German keyboard layout

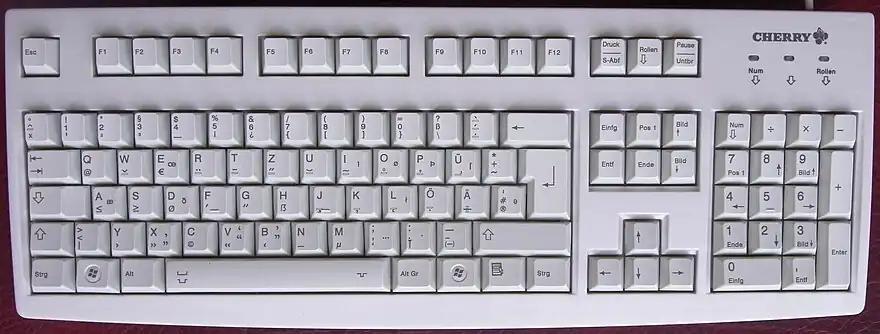
Computer keyboard with German keyboard layout T2 according to DIN 2137-1:2012-06

The characters , , , , , , , , , , , and are accessed by holding the key and tapping the other key. The key on the left will not access these additional characters. Alternatively and pressing the respective key also produce the alternative characters in many environments, in order to support keyboards that only have one left key.